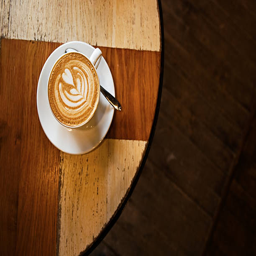
white cup of cappuccino on a wooden table